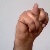
The image shows a hand gesture representing the letter 'N' in Indian Sign Language.